Chauhdry Abdul Aziz

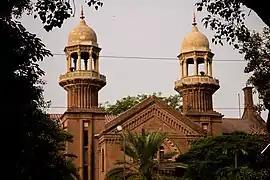
Lahore High Court

Chaudhry Abdul Aziz (born 9 September 1971) is a Pakistani jurist who has been Justice of the Lahore High Court since 26 November 2016. Chaudhary was the lawyer involved in the case against Rimsha Masih, a Christian girl accused of blasphemy in Pakistan. According to Fact Focus, he has alleged links to a group suspected of exploiting blasphemy laws for personal gain. Rimsha Masih was later acquitted and found innocent of the charges brought against her. As a judge of the Lahore High Court (LHC), Chaudhary reportedly heard several blasphemy cases, as reported by senior journalist Ahmad Noorani of Fact Focus.